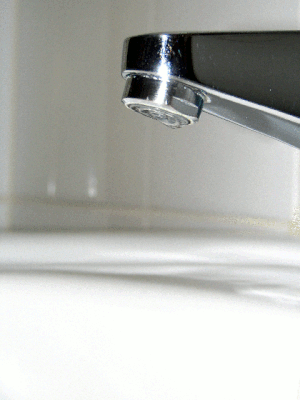
L'eau du robinet, ou eau de distribution ou parfois eau courante, est une eau potable distribuée directement chez l'utilisateur. Elle est transportée par un réseau de canalisations depuis son point de captage jusqu’aux robinets des utilisateurs. Le plus souvent, cette eau est rendue potable par un centre de traitement et de désinfection, puis stockée dans un ou plusieurs réservoirs en attendant d'être consommée.